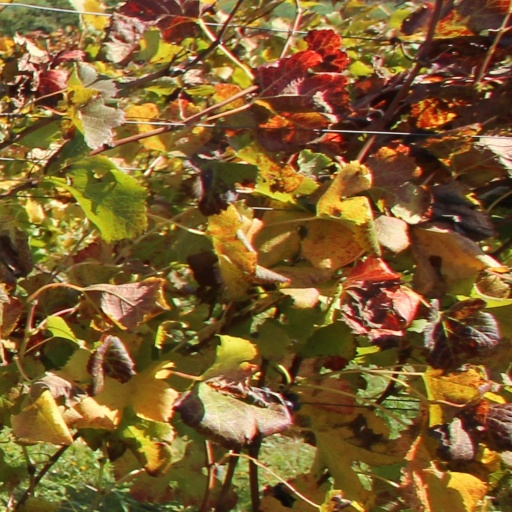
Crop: grape